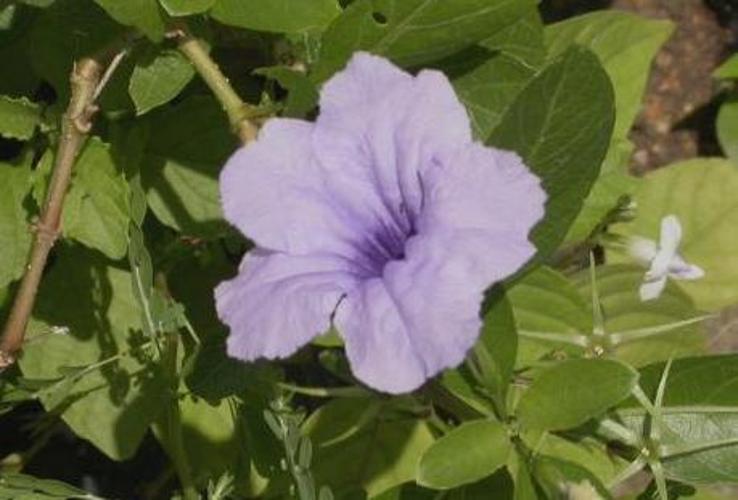
Label: mexican petunia